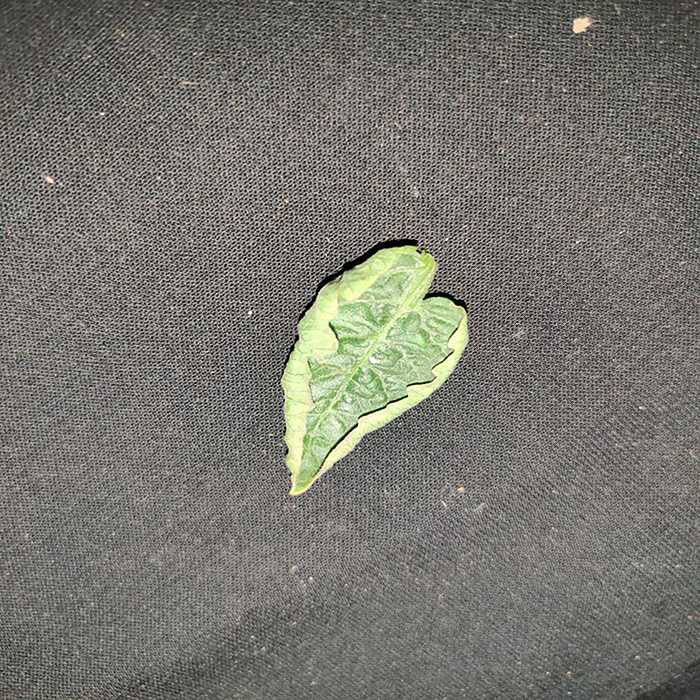
Plant: Tomato
Label: Tomato leaf curl virus